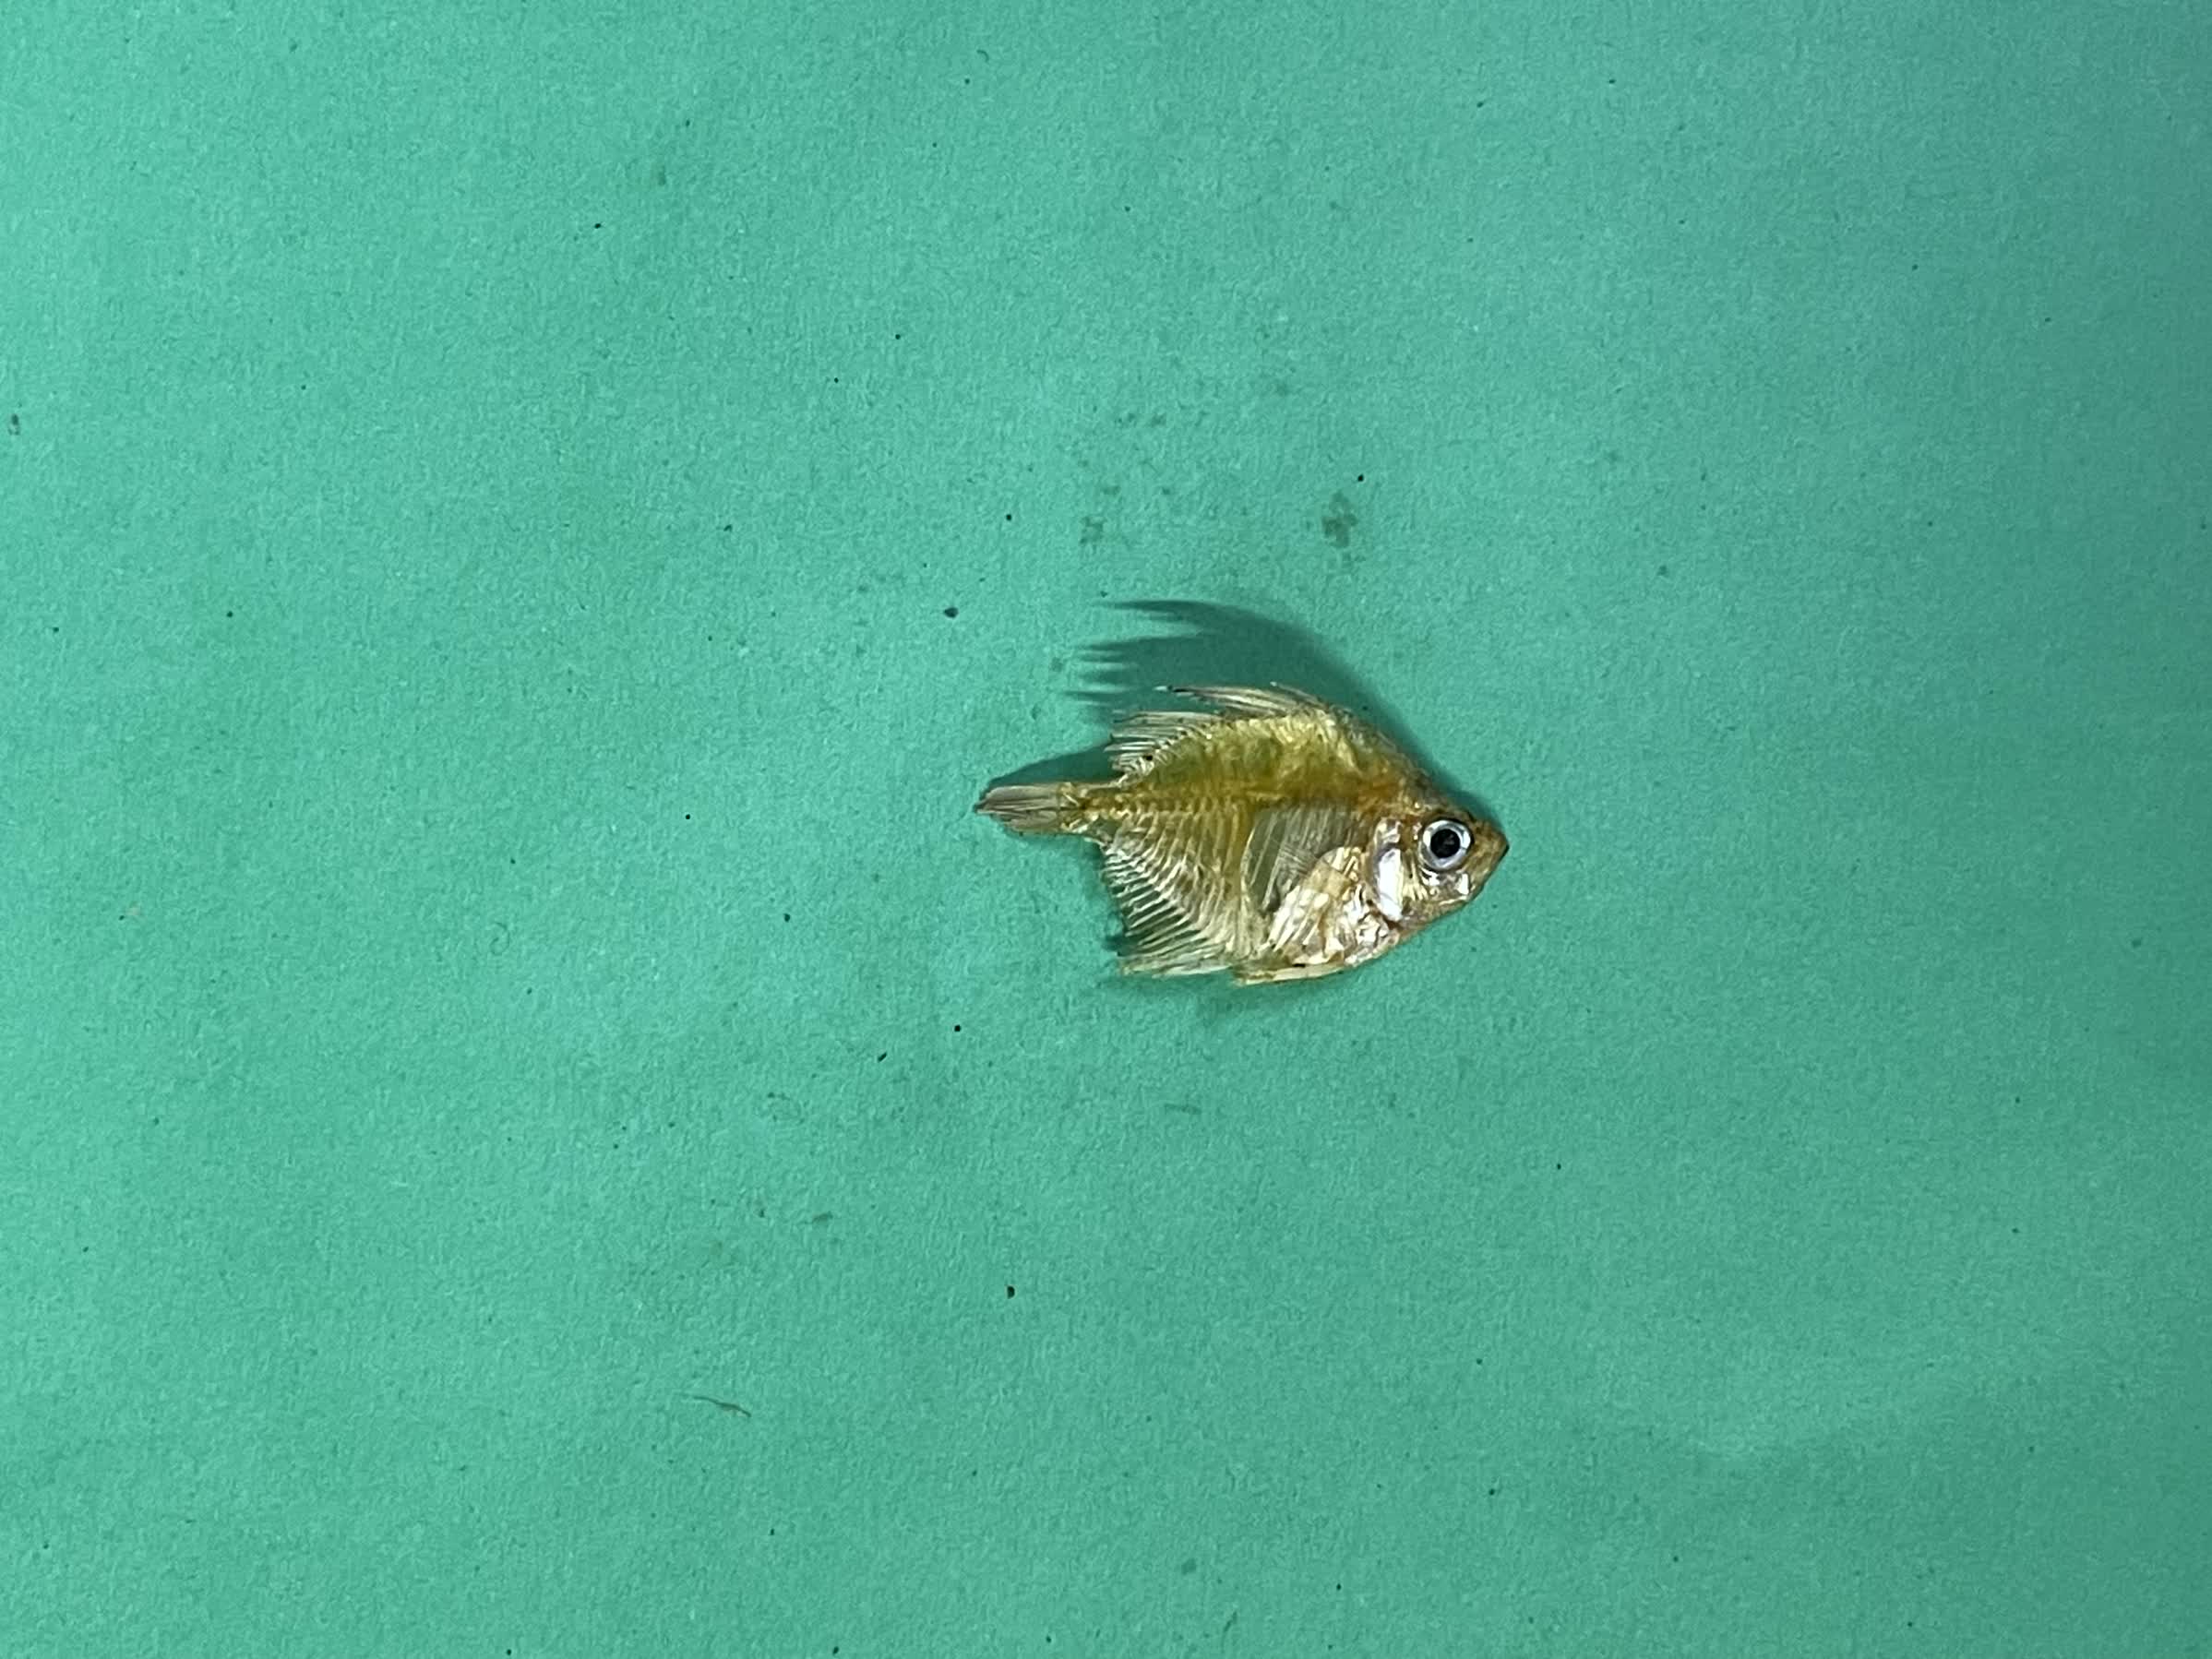
Species: Chanda